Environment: real
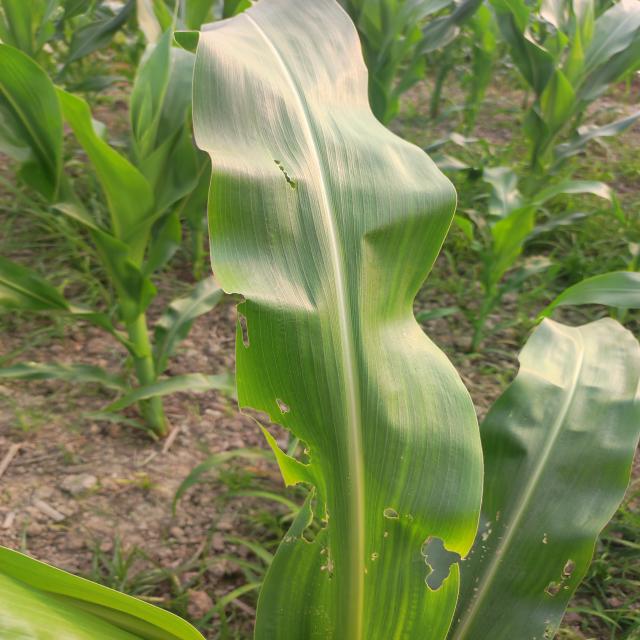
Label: fall_armyworm